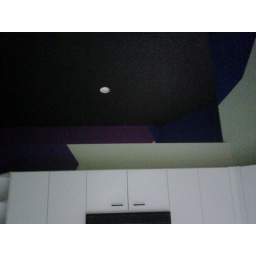
Yes, the ceiling is painted black in this house in Boynton Beach!